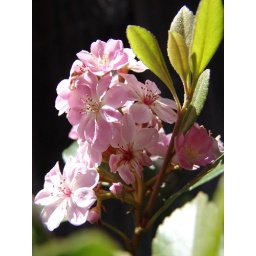
A sample of some of the flowers popping up around our house in April 2007.